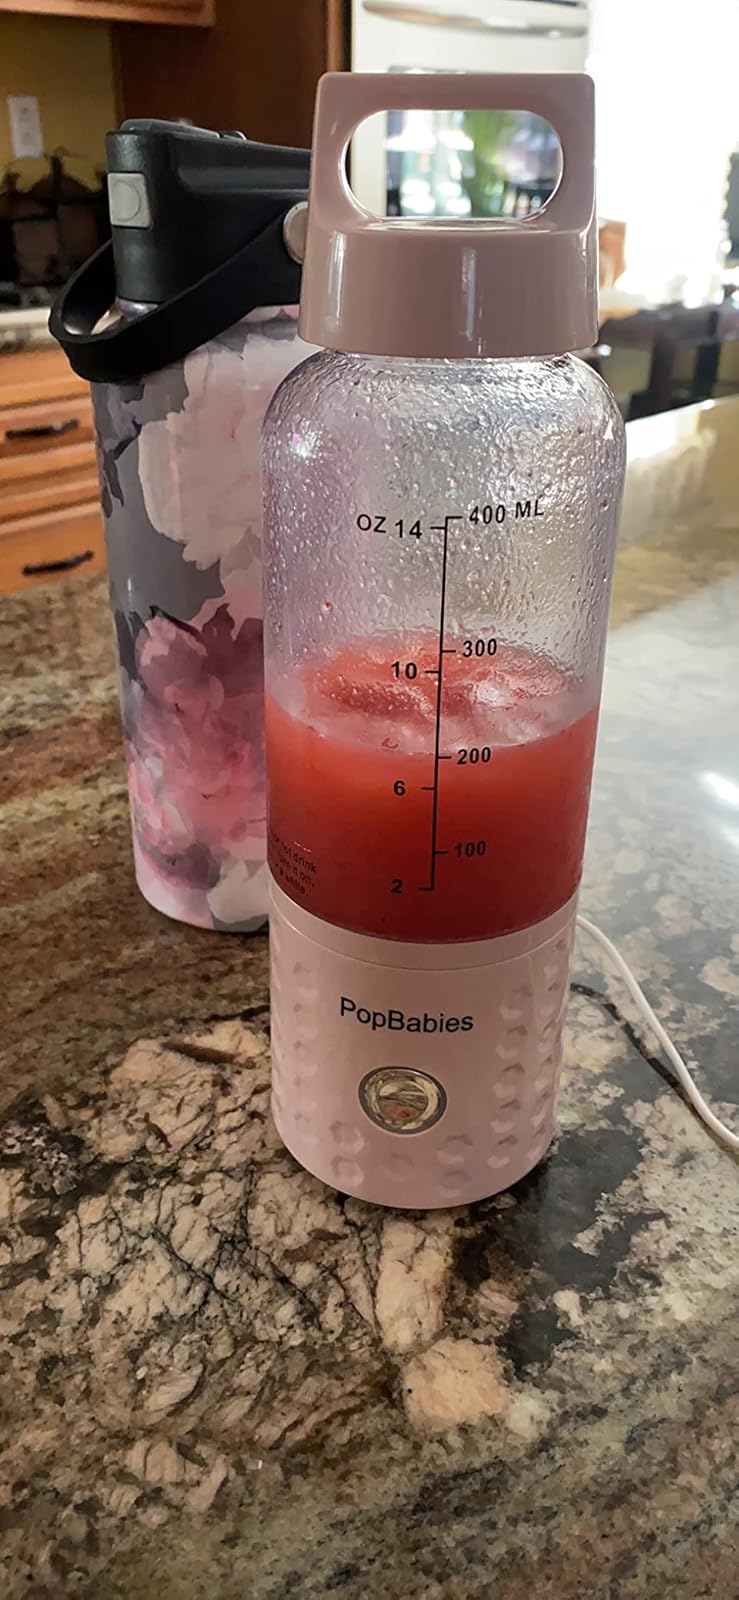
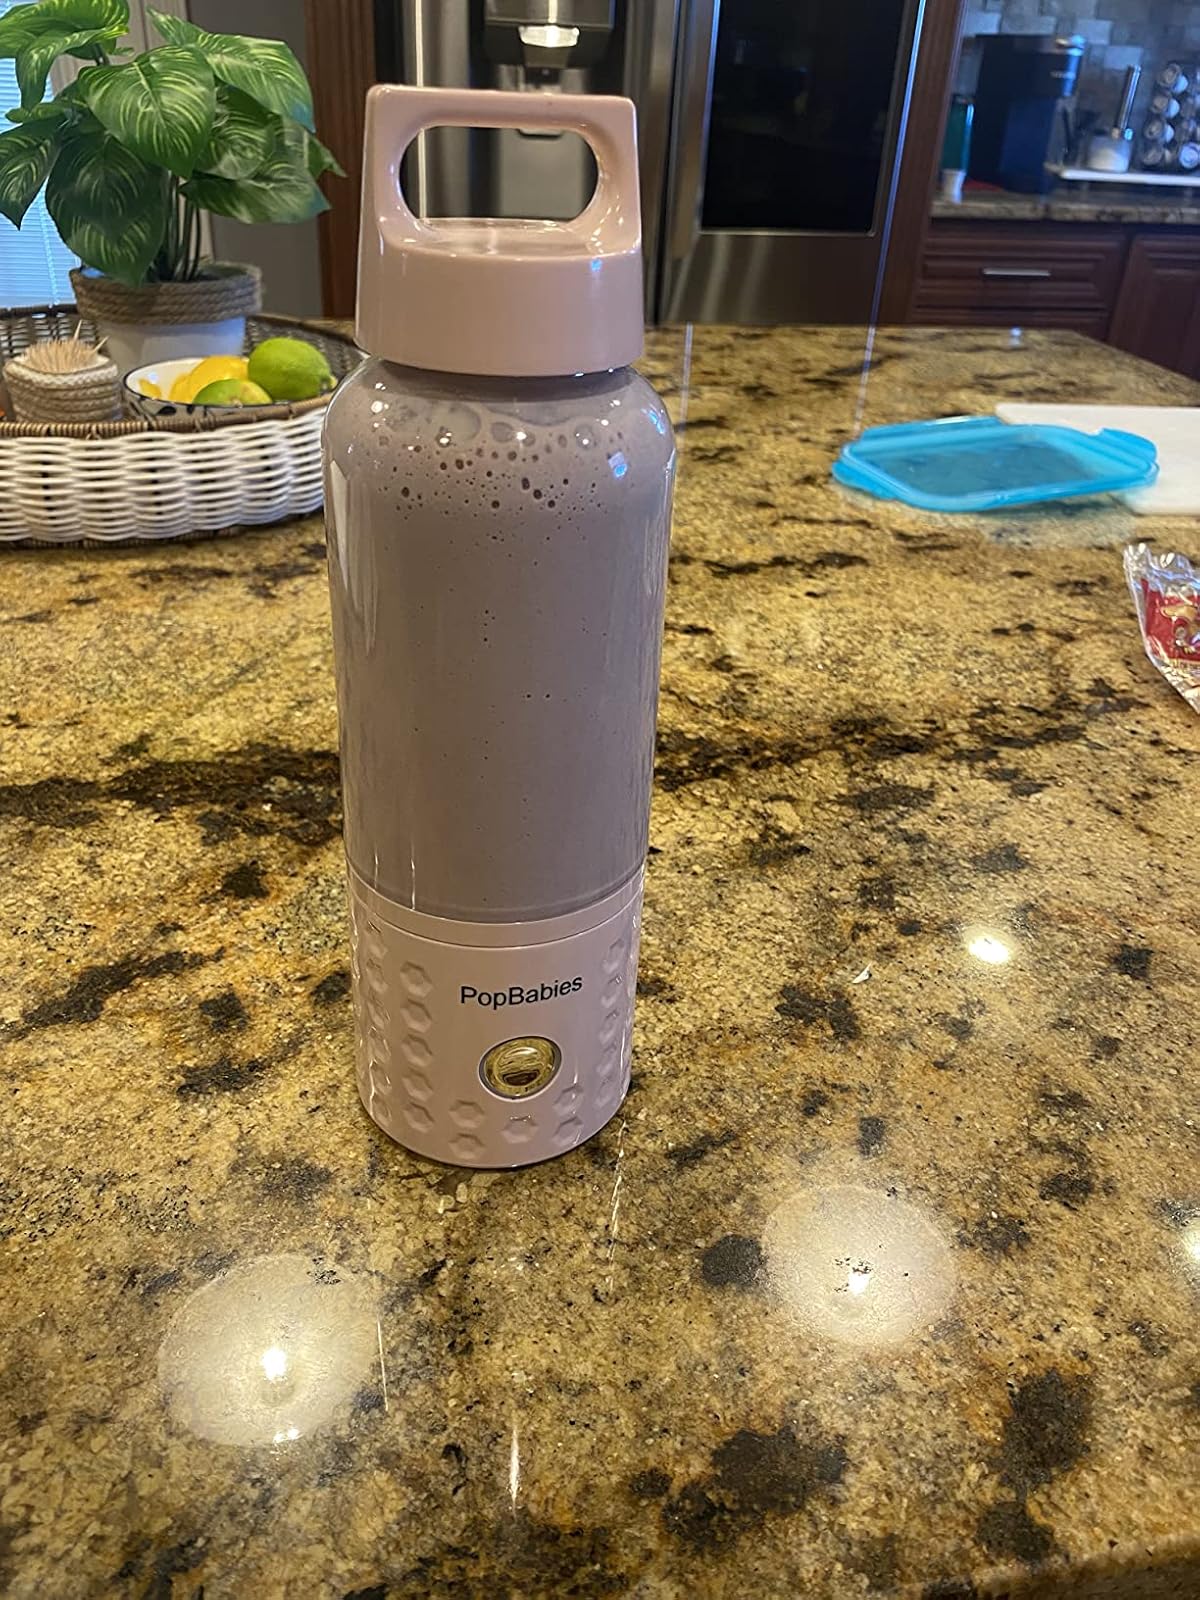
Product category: items_blender
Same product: yes